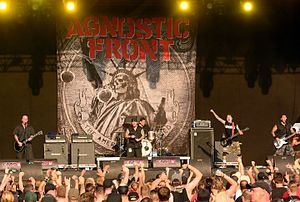
Agnostic Front
Agnostic Front i 2016
Agnostic Front er et amerikansk hardcore punk-band fra New York City. Det blev grundlagt i 1980 og betragtes som en vigtig indflydelse på New York hardcore-scenen, og som en af pionererne indenfor musikgenren crossover thrash.